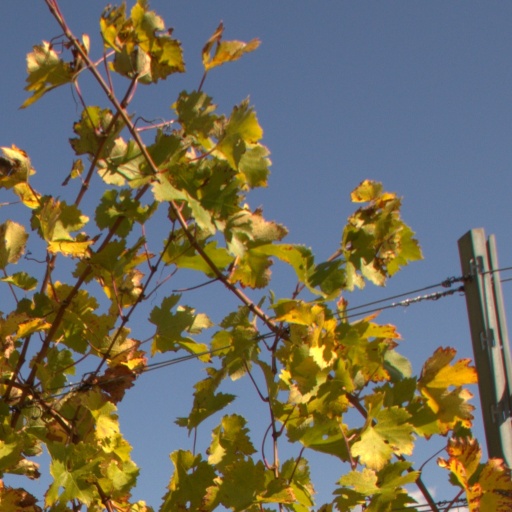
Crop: grape